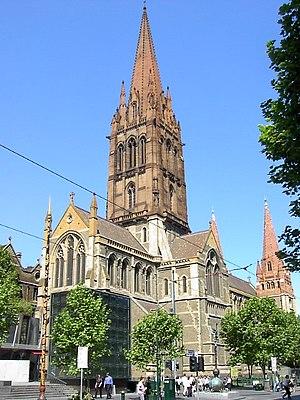
La cathédrale Saint-Paul est le siège du diocèse anglican de Melbourne et l’un des plus importants édifices religieux d’Australie. Son édification fut décidée à partir de 1866 afin de remplacer l’ancienne cathédrale Saint-James, devenue trop exiguë. Des désaccords entre les principaux coordinateurs du projet retardèrent considérablement le début des travaux, qui ne commencèrent qu'à partir de 1880.